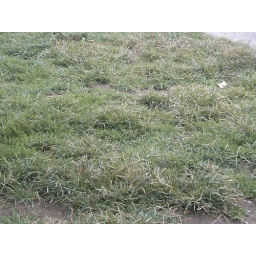
the grass is green but what is up underneath